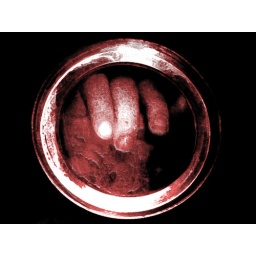
My blind and autistic son's hand stcuk in a mug with a clear bottom. version 3.